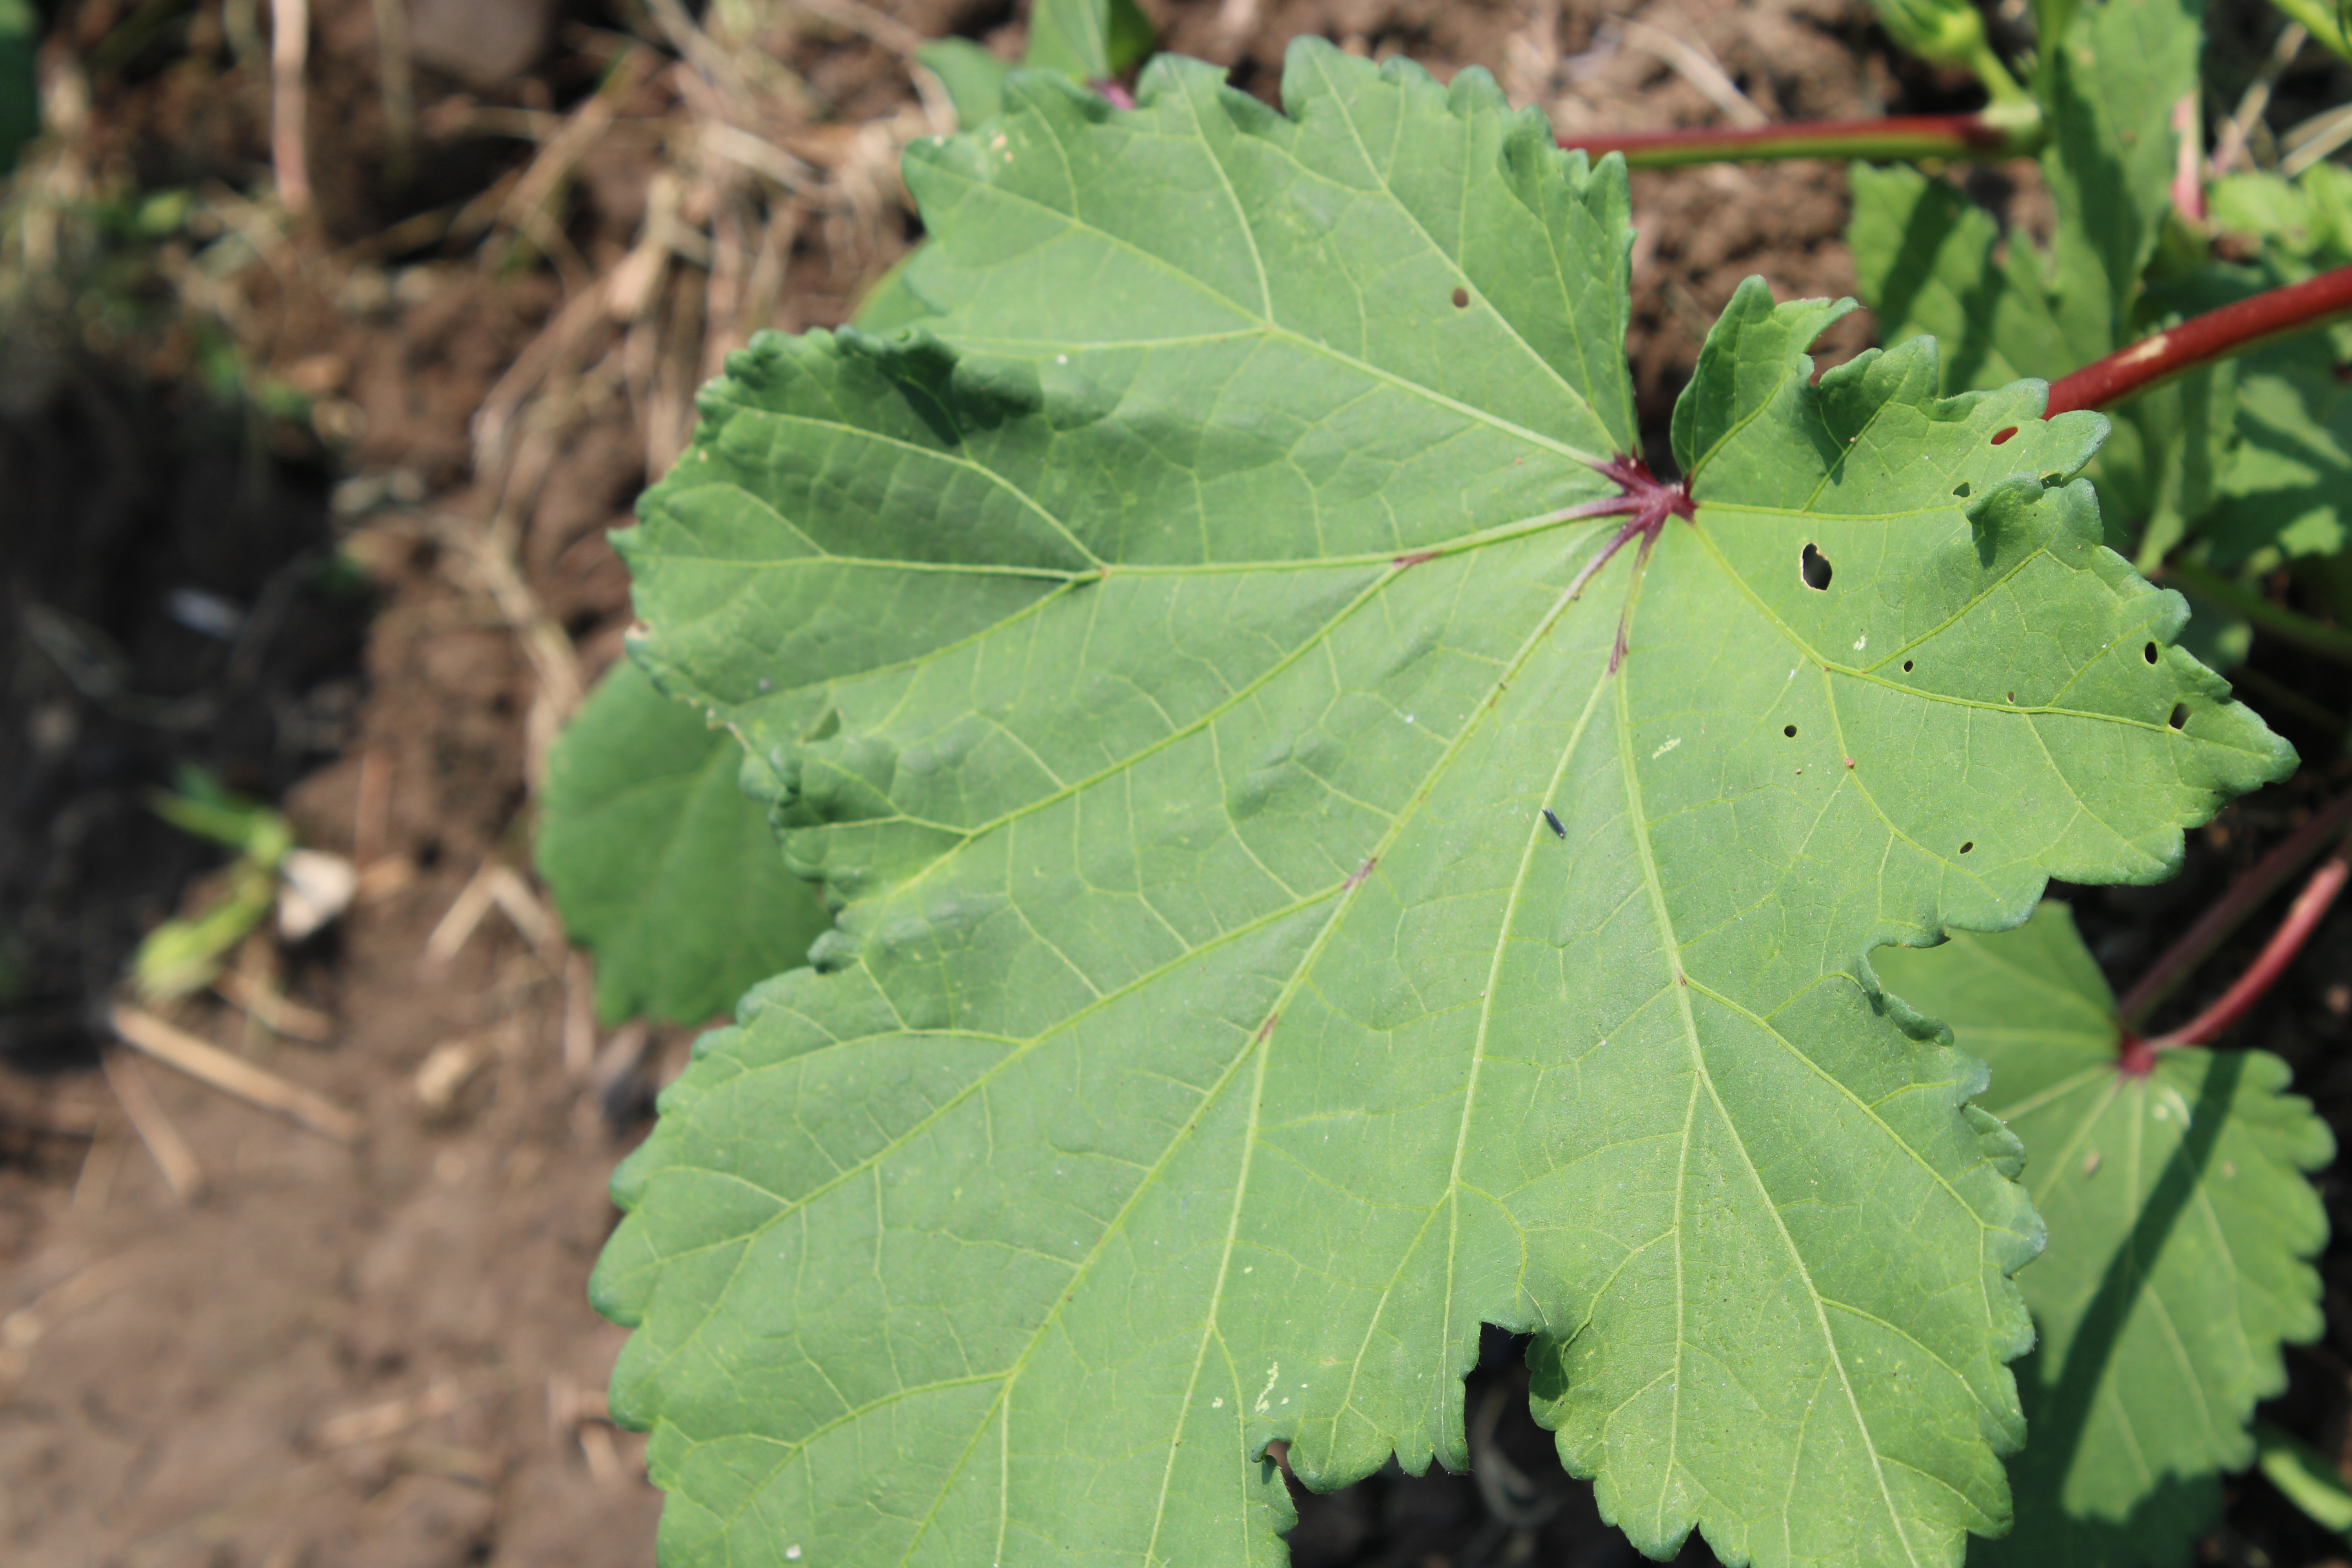
Label: Cercospora Leaf Spot